Meso-Zeaxanthin

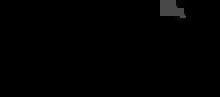
Conversion of lutein to "meso"-zeaxanthin

"Meso"-zeaxanthin is produced at an industrial level from the lutein obtained from marigold petals. The process involves saponification, which is carried out using high temperature and a high concentration of base, leads to the isomerization of the 4′-5′ double bond to the 5′-6′ position. This converts the ɛ-ring of lutein into a β-ring, thus converting lutein into "meso"-zeaxanthin. The stereochemistry of this zeaxanthin is determined by the position of the hydroxyl group at the 3´ position, which results in the "S" designation for the final zeaxanthin molecule. The stereoisomer produced by this process is 3R,3′S-zeaxanthin (i.e., "meso"-zeaxanthin). The conditions of saponification can be modulated to increase or decrease the conversion rate of lutein into "meso"-zeaxanthin.